Whirlybird (film)

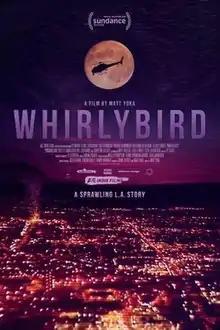
Film poster

Whirlybird is a 2020 American documentary film by Matt Yoka. It competed in the US Documentary category at the 2020 Sundance Film Festival.